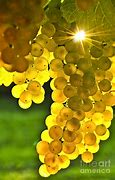
Label: Grapes